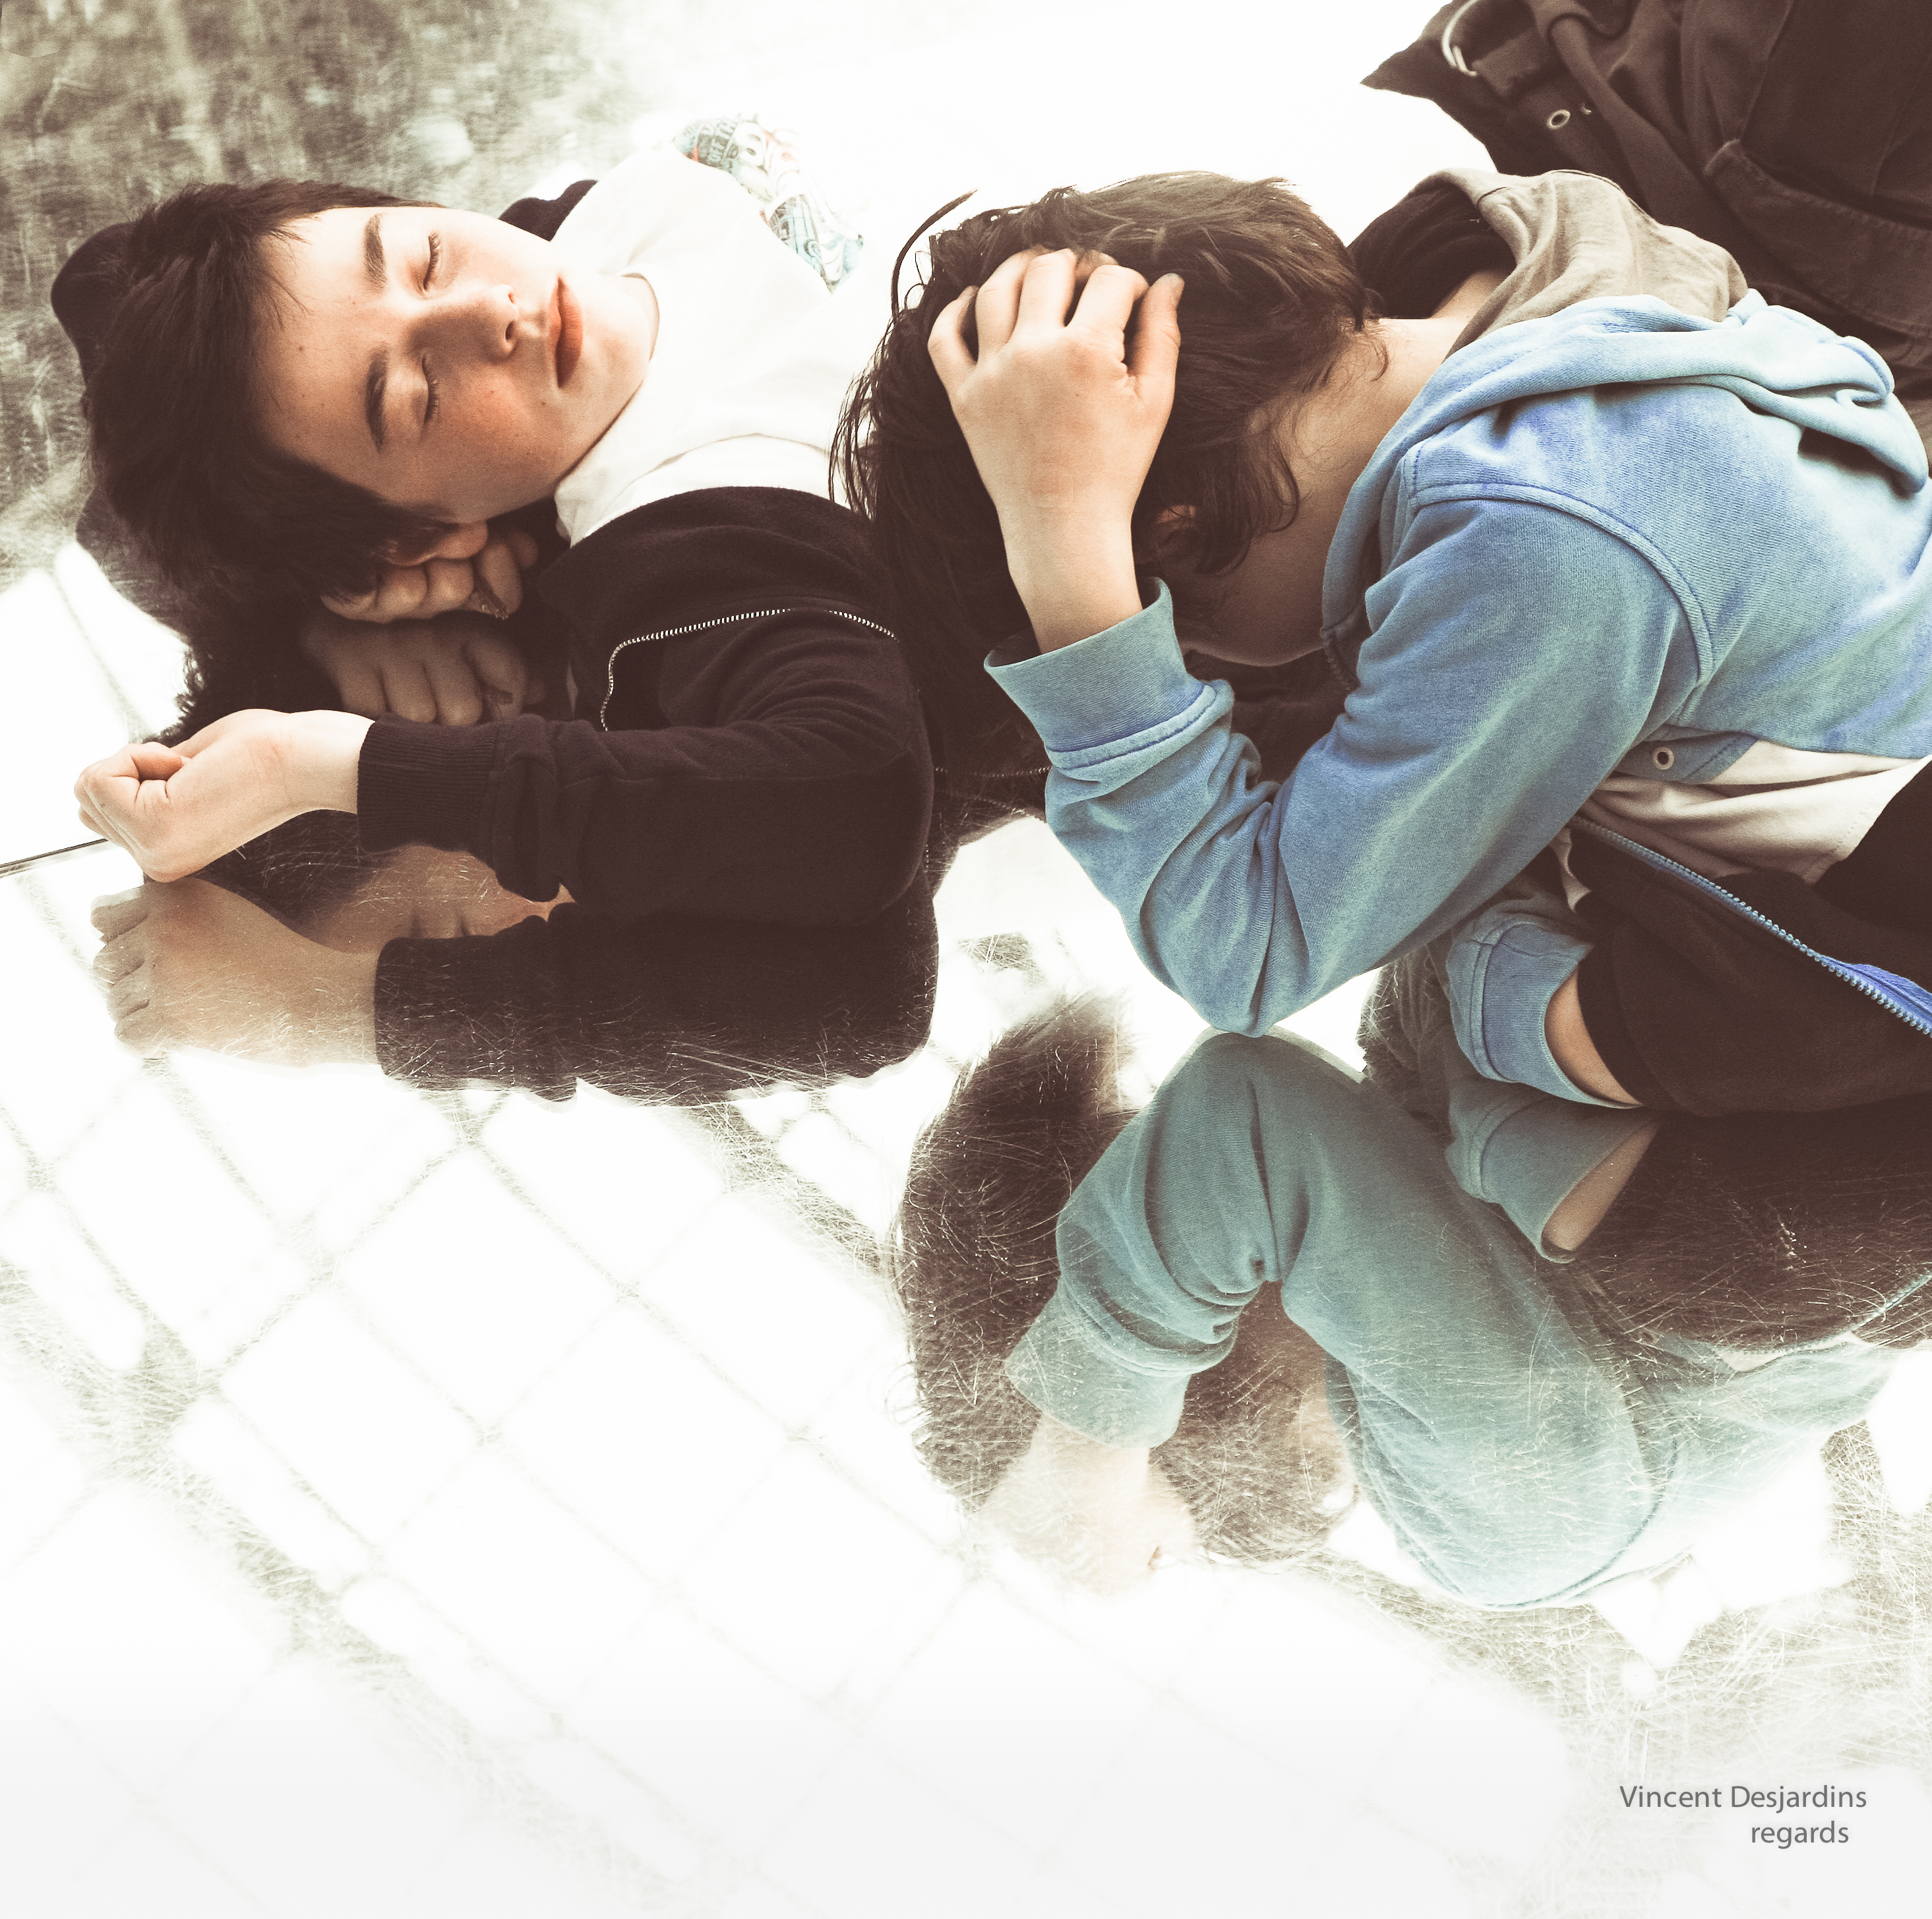
person, paris, france, canon, romance, child, illustration, enfant, 5d, image, emotion, grandpalais, monumenta, interaction, buren, human action